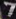
Number: 7